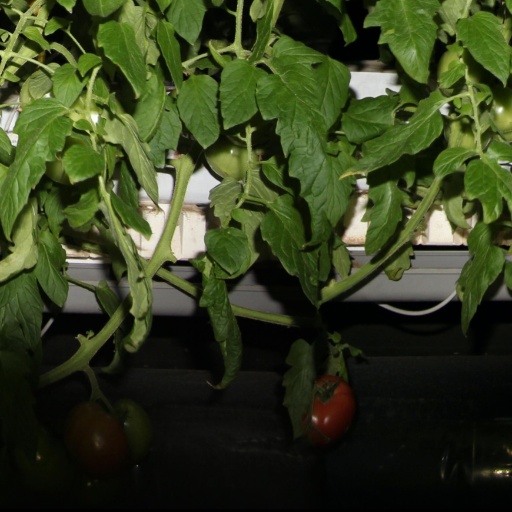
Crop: tomato